Midsummer

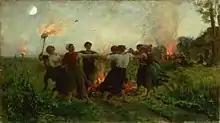
"The Feast of Saint John" by French artist Jules Breton (1875)

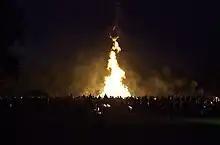
Bonfire in Freiburg im Breisgau

Bonfires are very common in Finland, where many people spend their midsummer in the countryside outside towns.